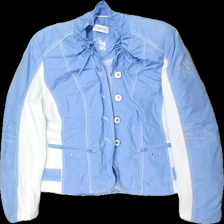
View: front
Type: Jacket
Category: Ladies
Brand: Not in the list
Brand text on label: gelco
Colors: Blue, White, Grey
Material: 100% polyester
Pattern: Glitter
Cut: Tight
Size: 42
Season: All
Price range: <50
Recommended usage: Reuse
Description: jacka med vit gråa knappar och tight krage